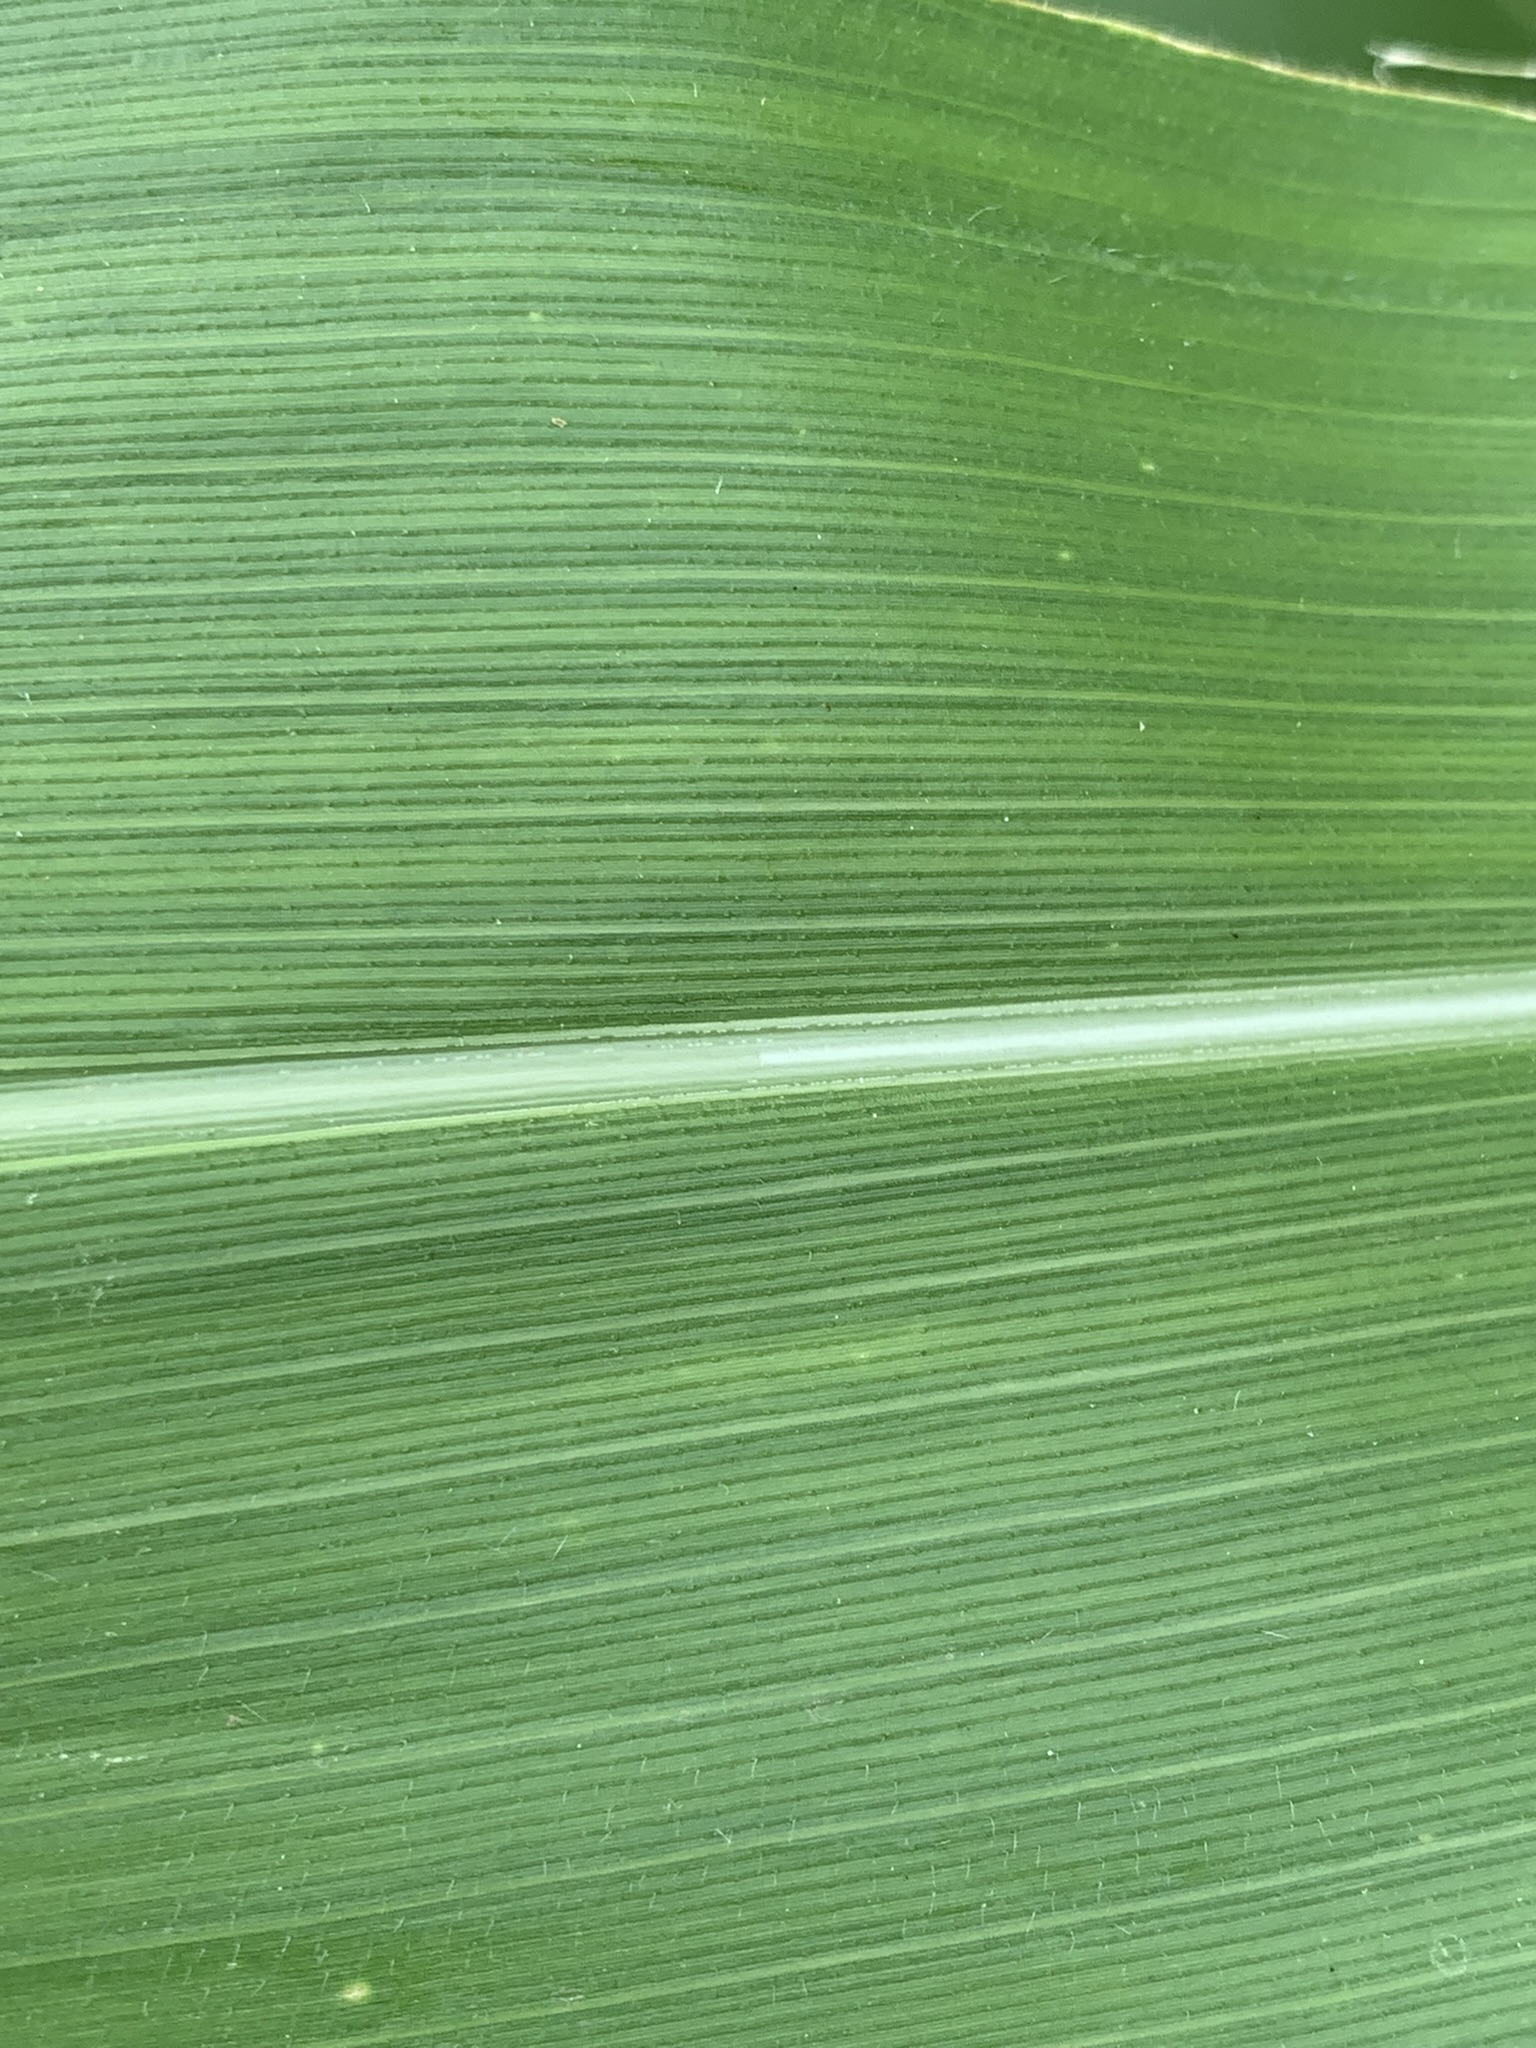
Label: Healthy